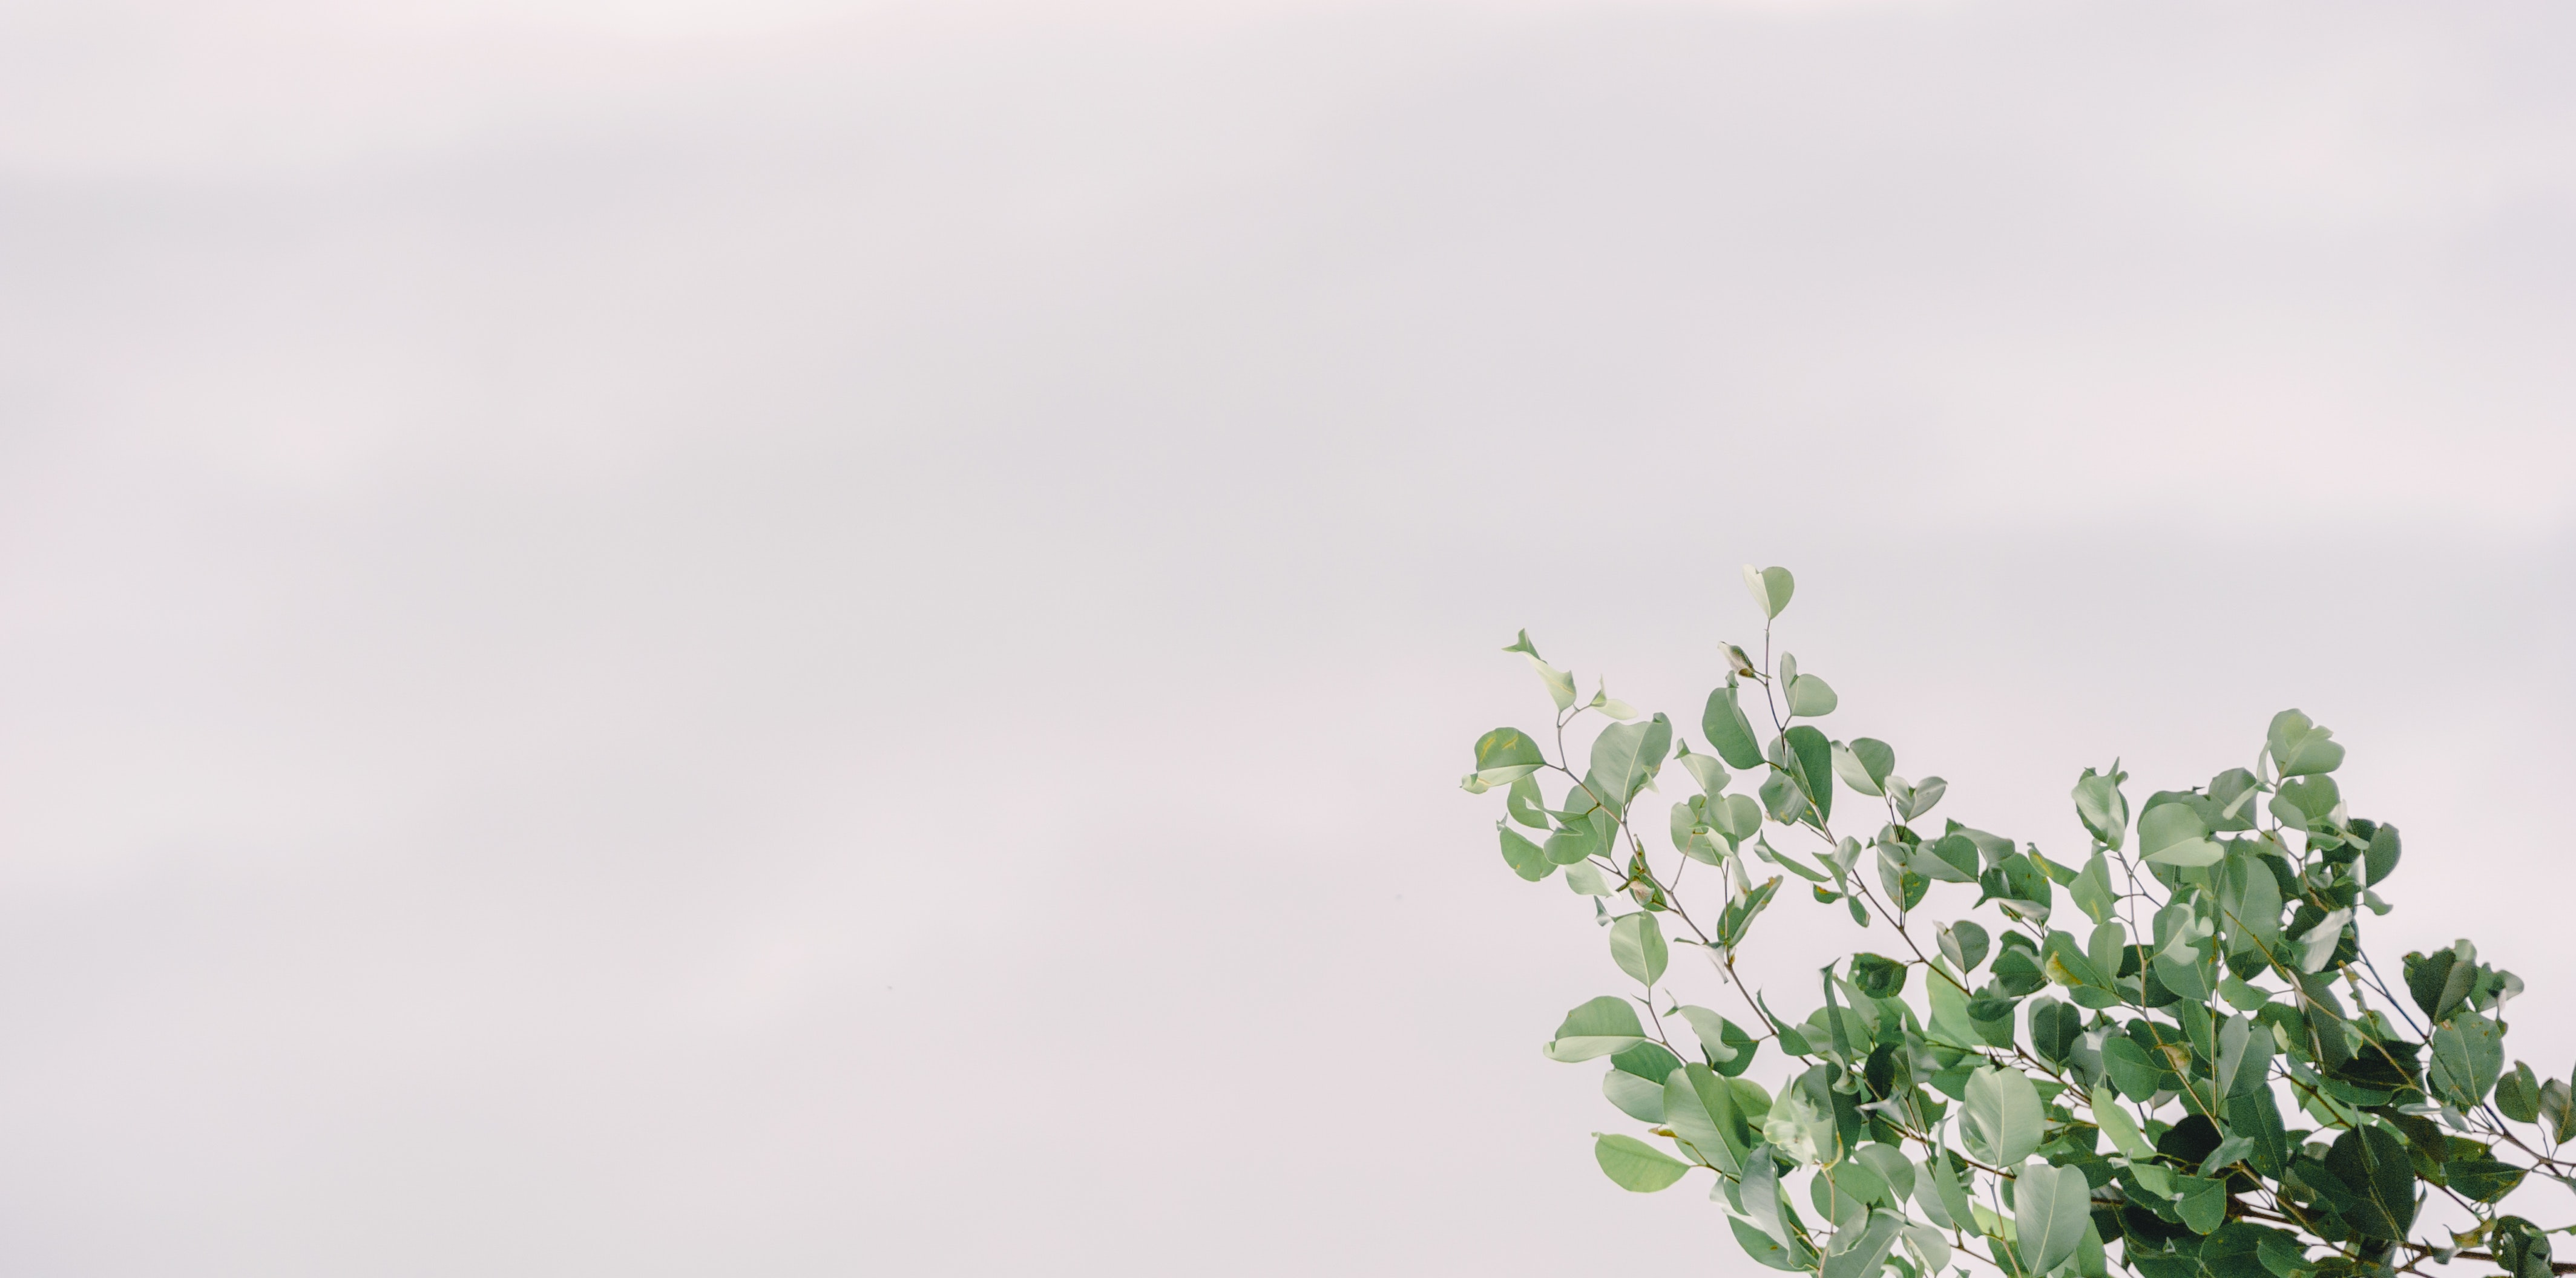
green, sky, leaf, tree, branch, plant, grass, twig